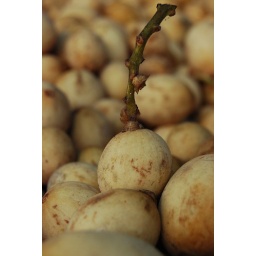
this is one fruit known as the lansones.. when my mom shopped for fruits around the fruit stands, i took pictures..